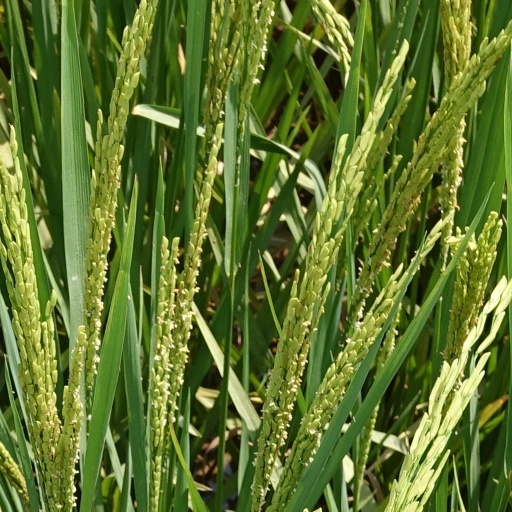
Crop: rice